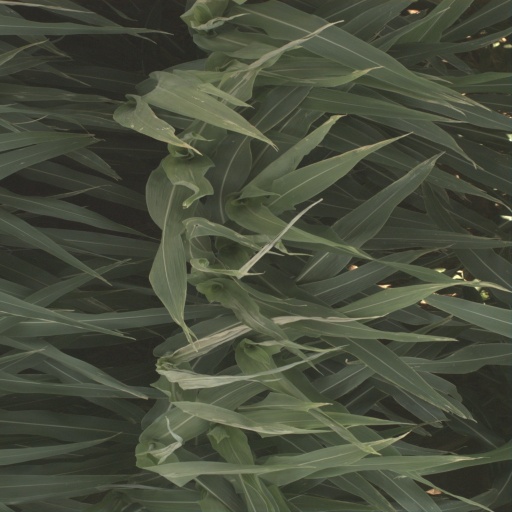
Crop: sorghum